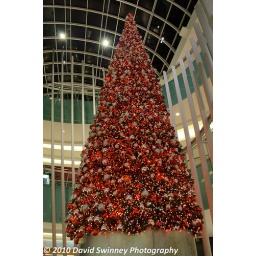
The second of two Christmas trees in an escalator well, this time looking from the ground up.